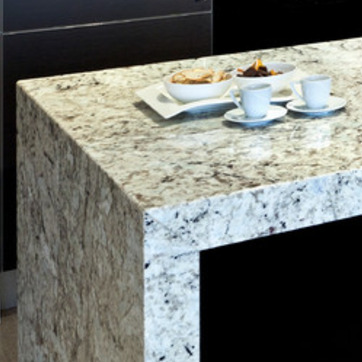
Material: polishedstone